Gex: Enter the Gecko

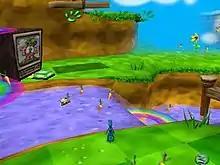
Gex in a cartoon level. Pawprints at the top represent his remaining health, and the carrots in front of him are collectibles. When Gex stands on the green button across the water, the player will finish the level if the requirements have been met.

The player controls Gex, an anthropomorphic gecko who runs, jumps, and attacks his way through television-themed levels. Gex can perform a tail whip attack, a tail bounce, and a flying karate kick, and he can climb certain walls and ceilings, a quality shared with real-life geckos. Gex's attacks can inflict damage on enemies, activate icons in the hub world that provide helpful hints, and break small TV sets that contain different colored flies, which, when consumed, can add an extra health point, add an extra life, unlock temporary upgrades, add oxygen in the outer space levels, or mark a level checkpoint. Specific stages require the player to collect power-ups to move throughout the level or to stay alive, as is the case with the futuristic stages in which the player must collect cyber energy to activate certain jump pads and bridges. While the majority of enemies can be defeated using Gex's move set, others must be eliminated by manipulating objects or machinery.